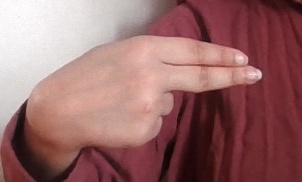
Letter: ain